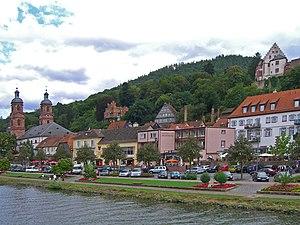
Miltenberg est une ville allemande, chef-lieu de l'arrondissement du même nom dans le Regierungsbezirk de Basse-Franconie en Bavière.